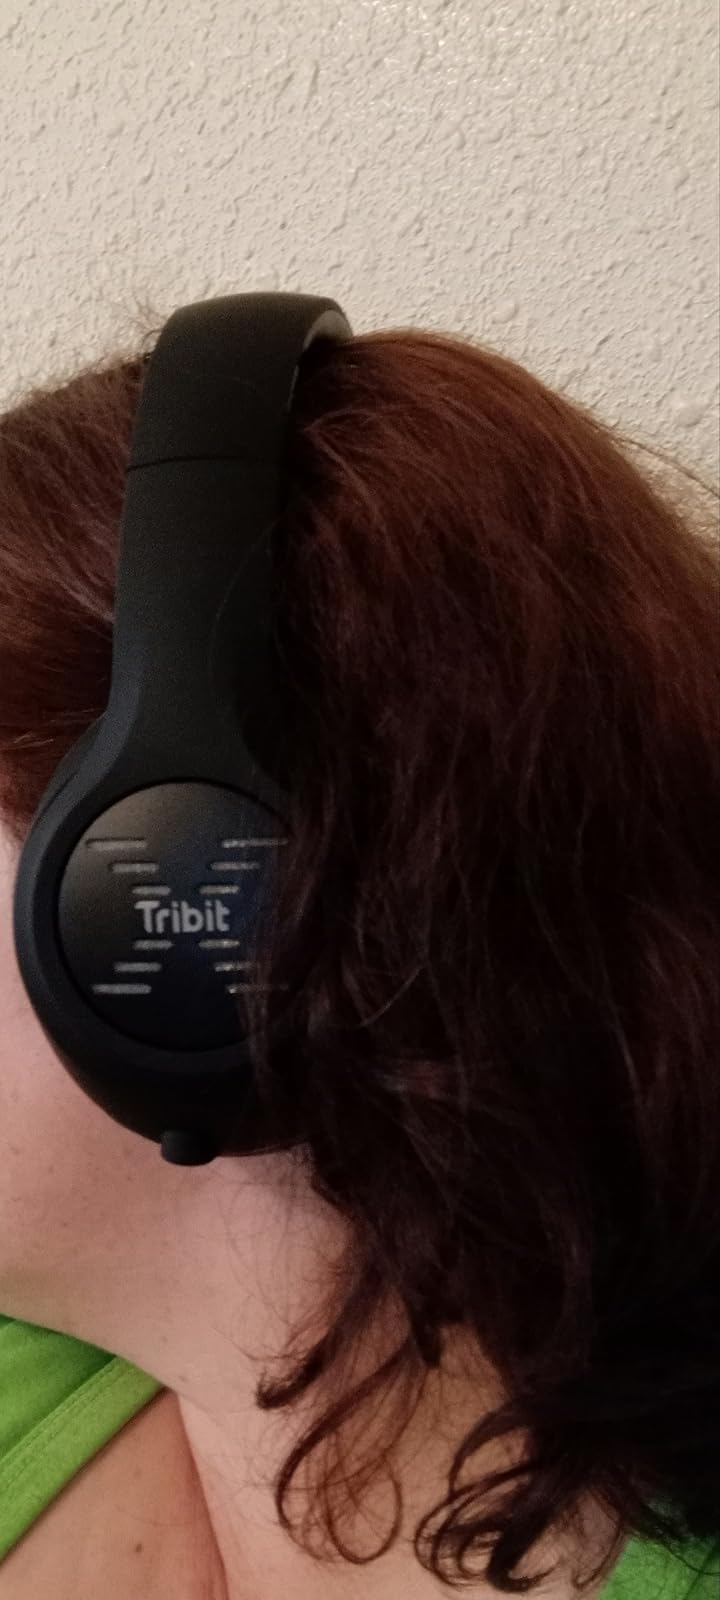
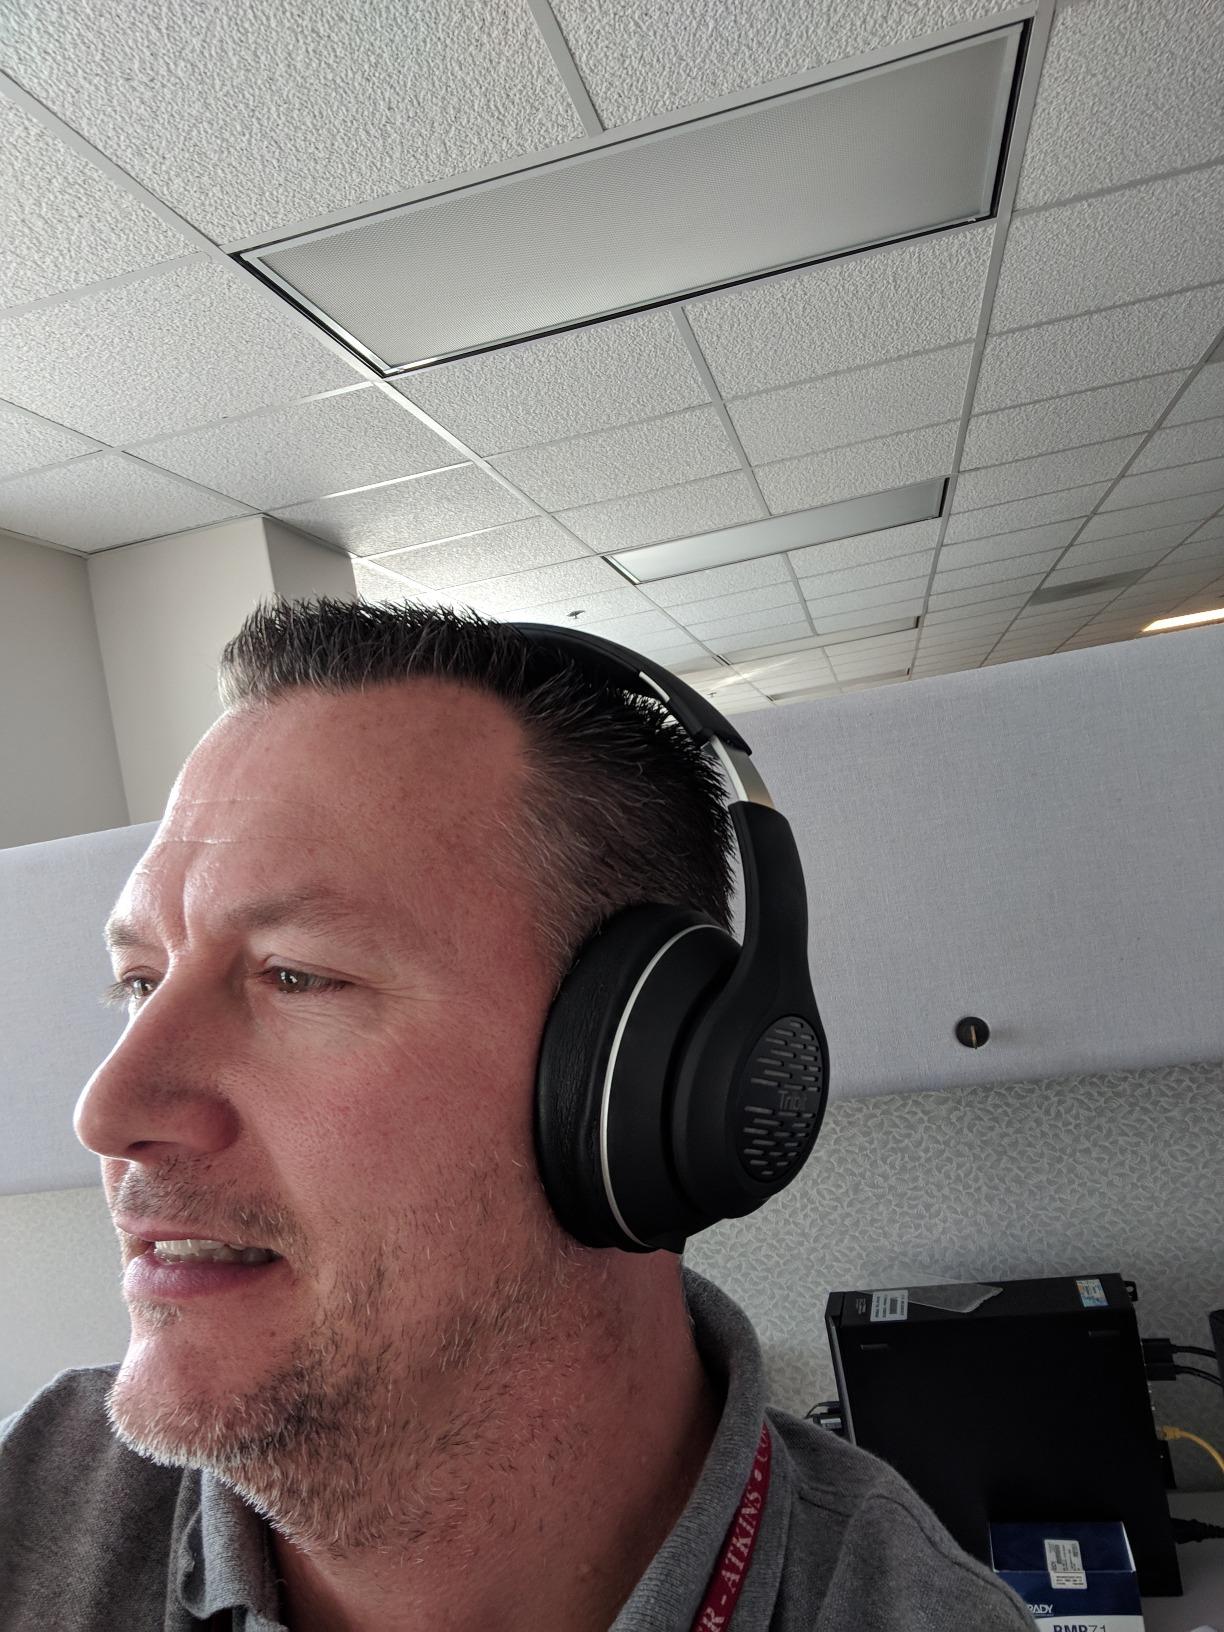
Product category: headphones
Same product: yes